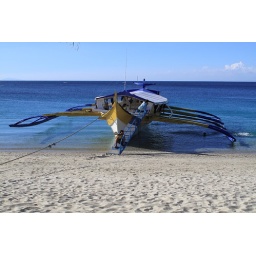
White sand beach in Puerta Galera (Philippinen)